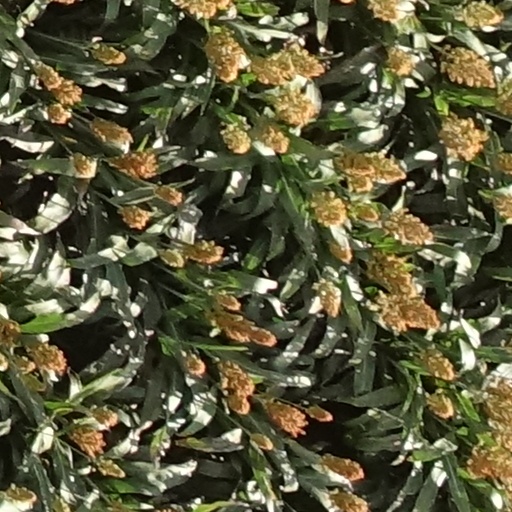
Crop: sorghum